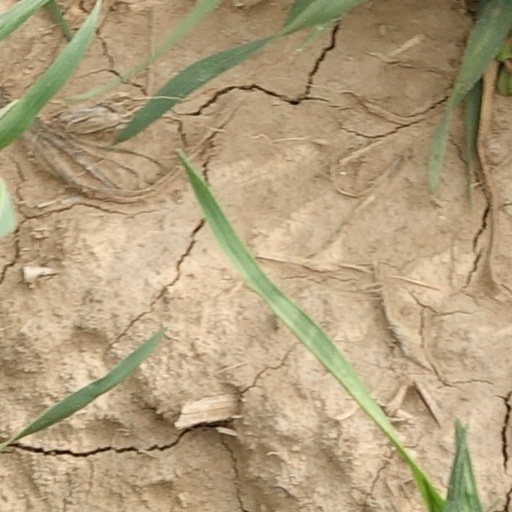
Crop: wheat